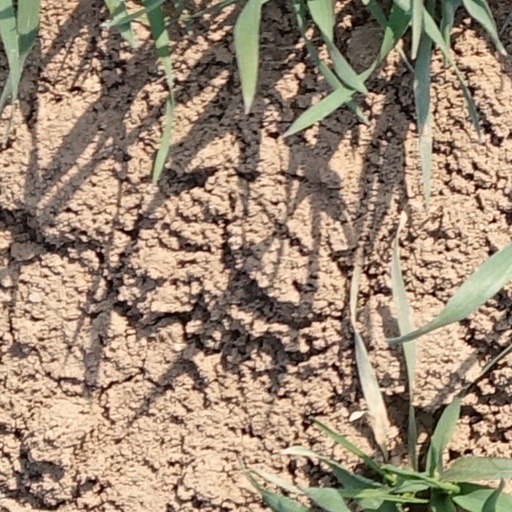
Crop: wheat